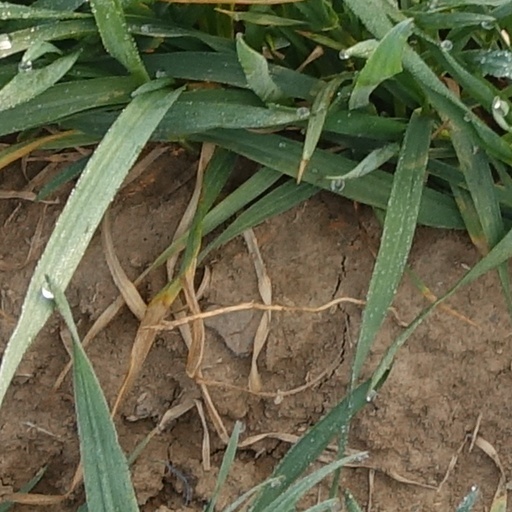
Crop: wheat